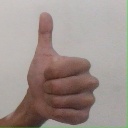
अक्षर: थ